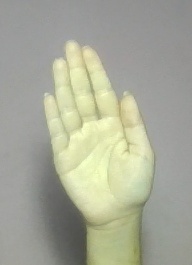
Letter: seen